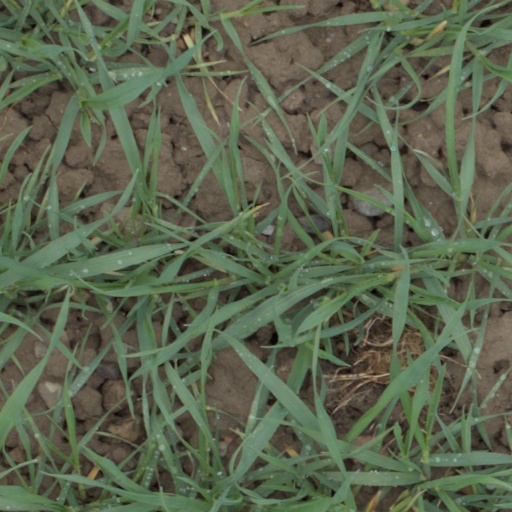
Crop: wheat